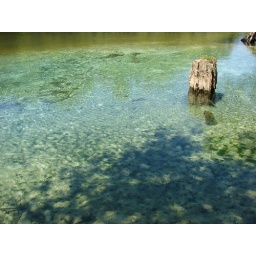
The water is as clear as if it were in a glass